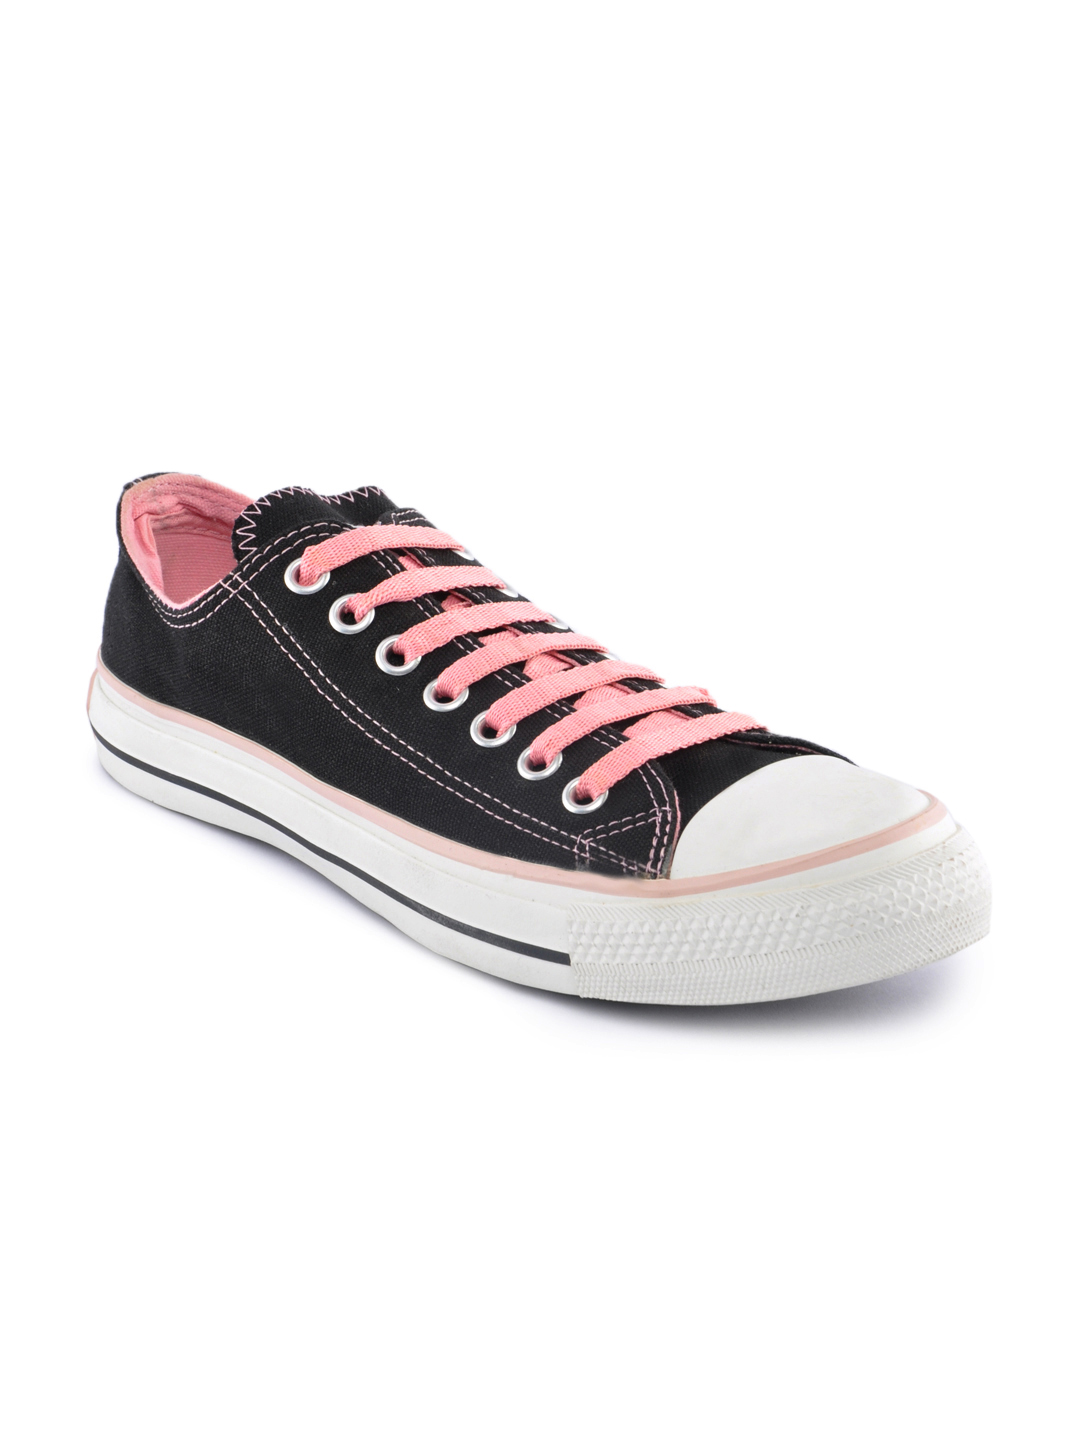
Converse Unisex Black Shoes
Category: Footwear / Shoes / Casual Shoes
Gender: Unisex
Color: Black
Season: Summer 2013
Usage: Casual